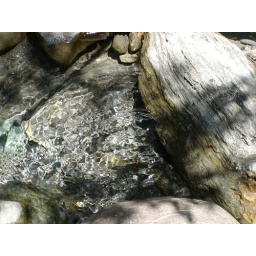
This is ground water entering the mainchannel of Redwood Creek, in Humboldt County California